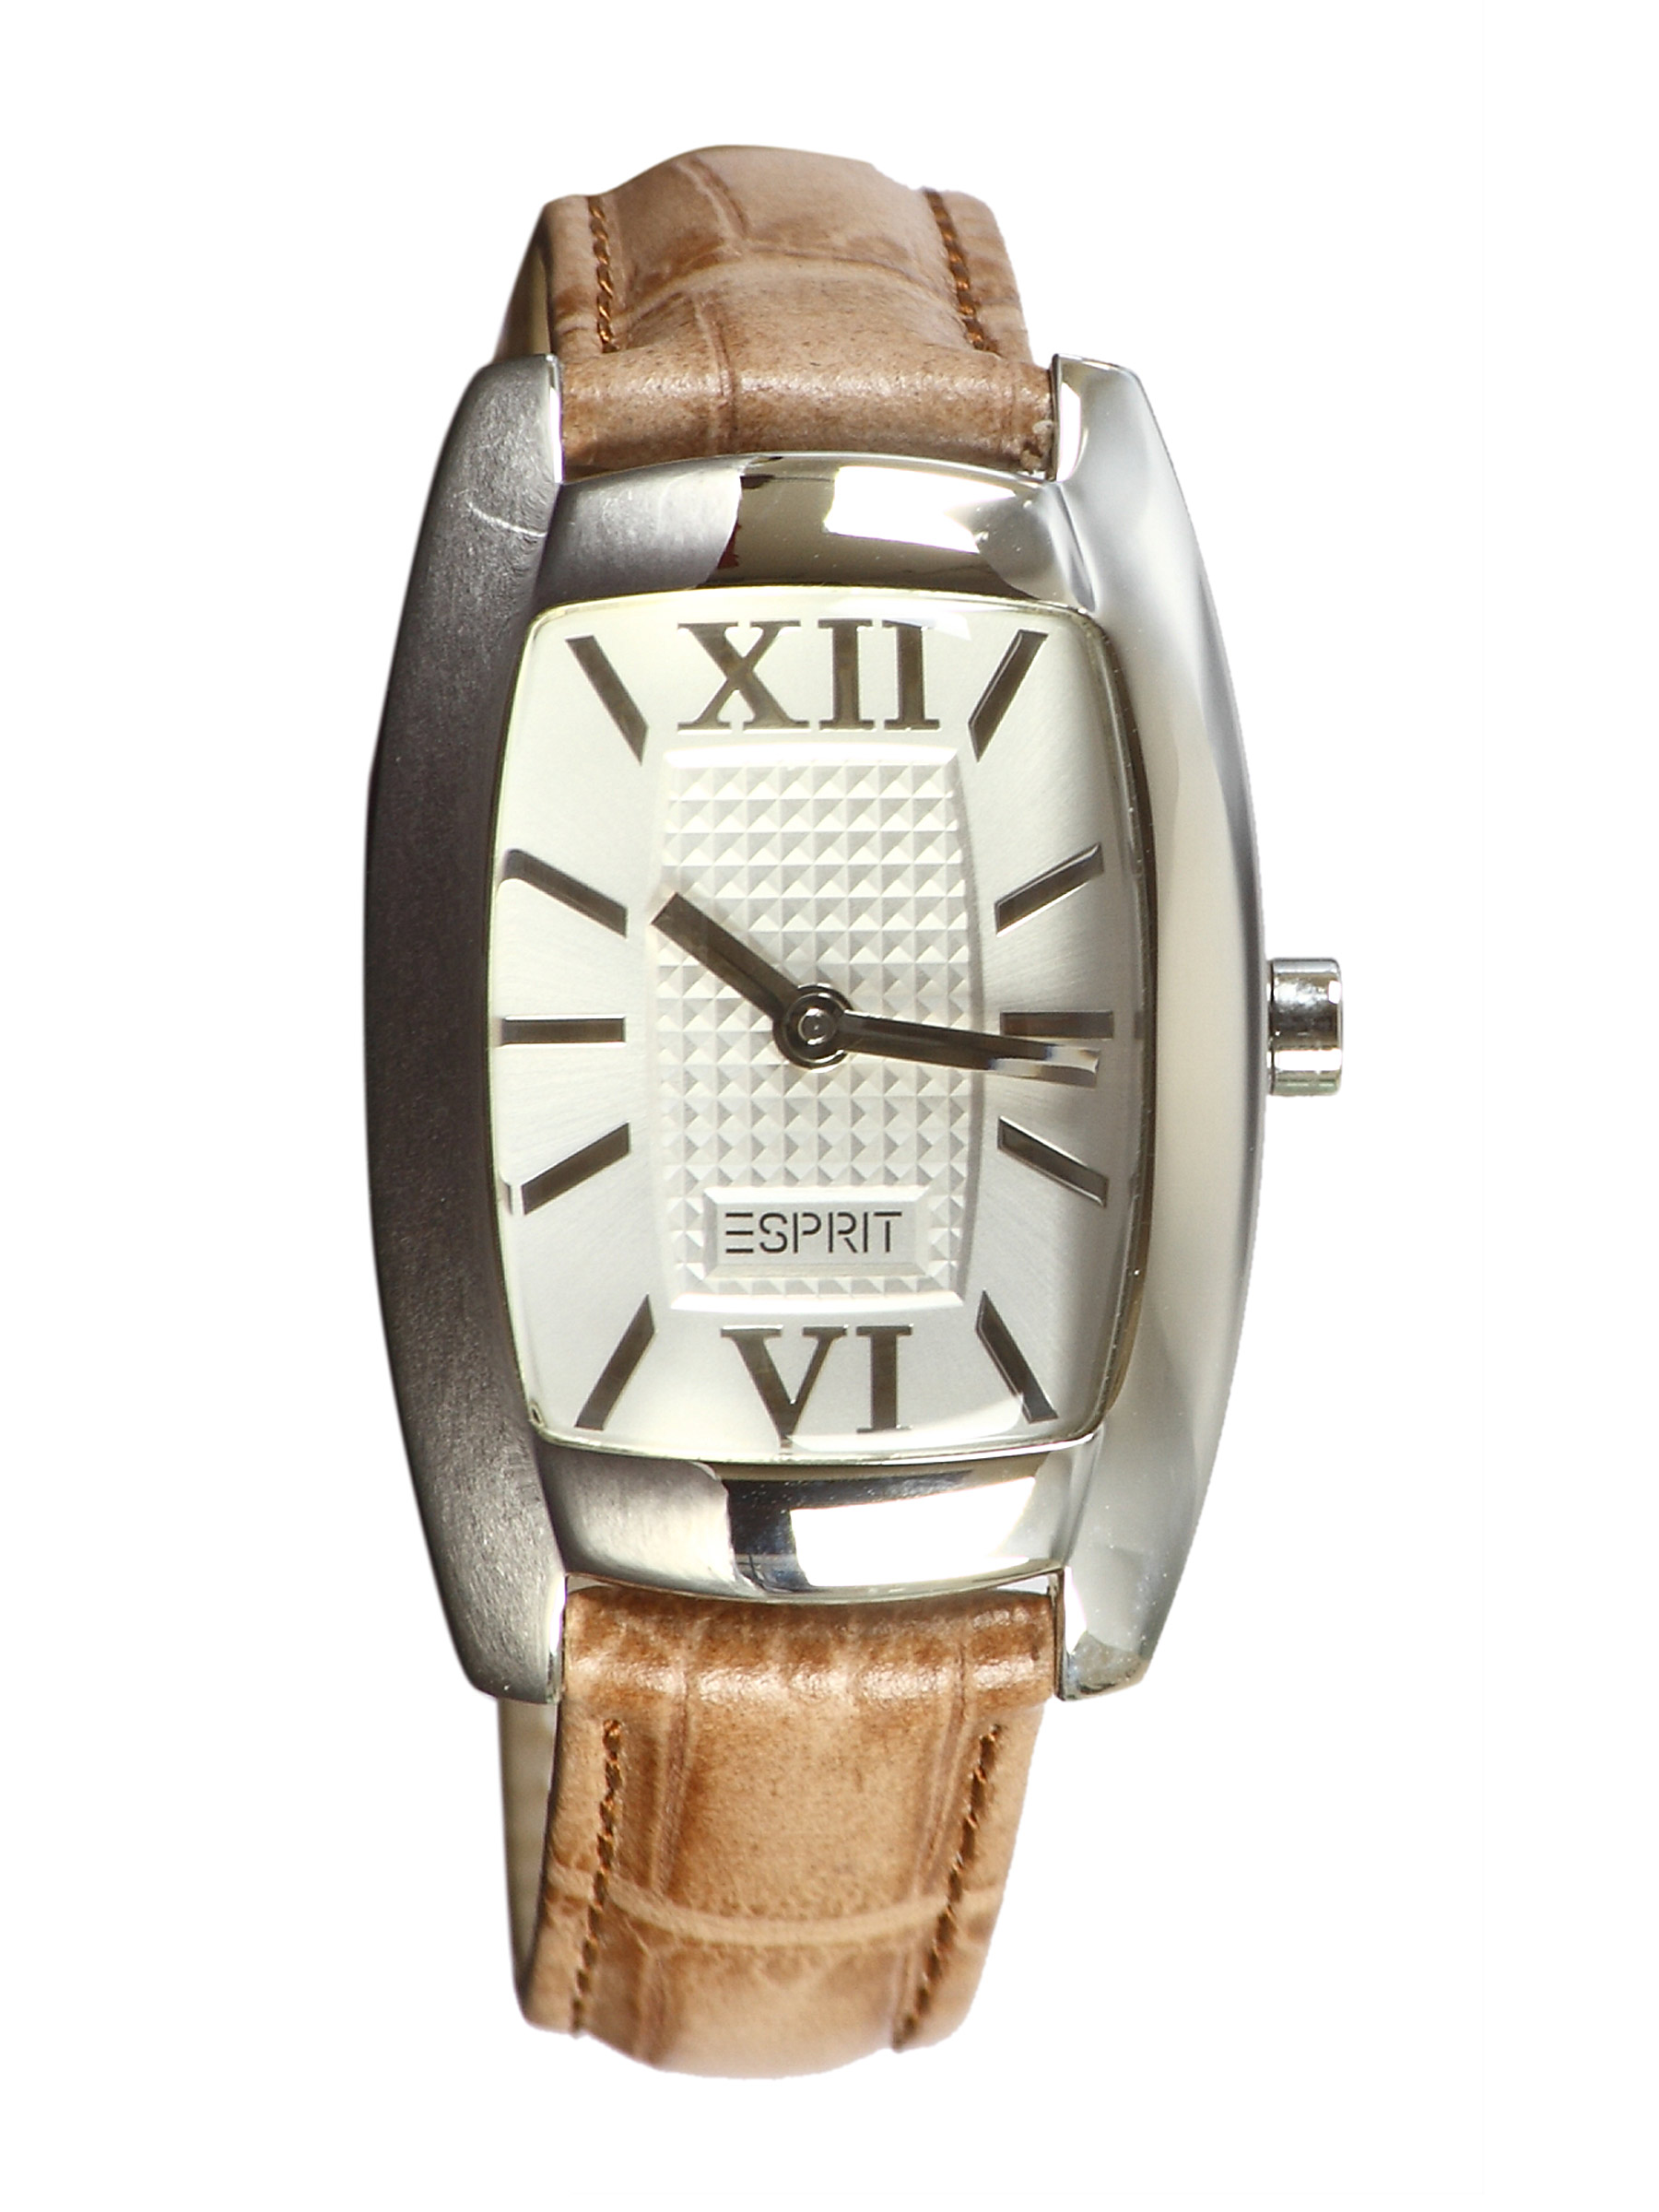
Esprit Women Romain Brown Steel Watches
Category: Accessories / Watches / Watches
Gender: Women
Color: Steel
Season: Winter 2016
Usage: Casual